2025 SEA Games

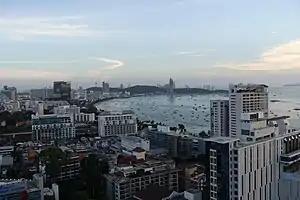
Chonburi province

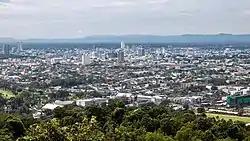
Songkhla province

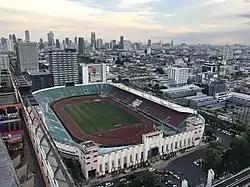
Suphachalasai Stadium

On October 11, 2022, Chaipak Siriwat, the Vice President of the National Olympic Committee of Thailand (NOCT), revealed the framework for the bidding process for the 2025 SEA Games. He emphasized that the host cities or provinces should aim to organize the Games at a budget-friendly cost and that there would be no requirement to build new venues. Unlike the 2019 and 2021 editions, where competition venues were spread across 23 and 12 cities respectively, the number of host cities for the 2025 Games would be limited to 3 or 4.